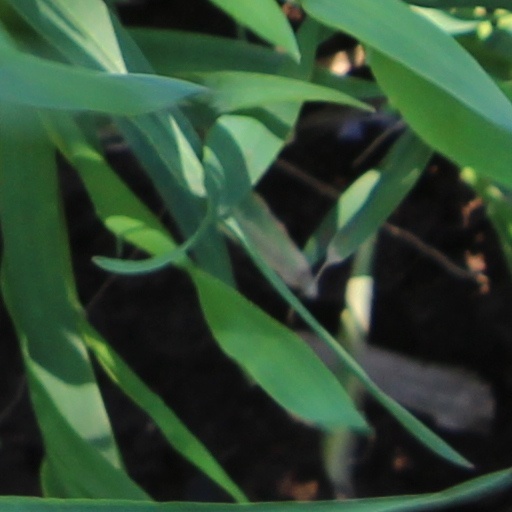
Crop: wheat